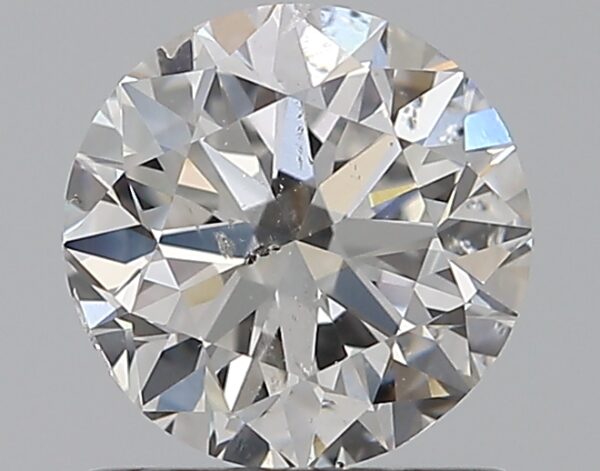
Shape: round
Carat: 0.9
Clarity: SI2
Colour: F
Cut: VG
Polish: EX
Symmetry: VG
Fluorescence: F
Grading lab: GIA
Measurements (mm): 6.02 x 6.09 x 3.84